Avia BH-17

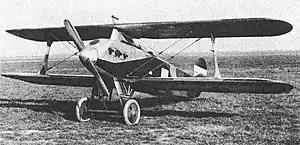

The Avia BH-17 was a biplane fighter aircraft built in Czechoslovakia in 1924. It was a development of the BH-6 and BH-8, and work on the latter aircraft was cut short in favour of this one. Operational trials in 1924 revealed performance good enough for the Czechoslovak Air Force to place an order for 24 examples. In actual service, however, the BH-17 proved unreliable and was soon withdrawn.